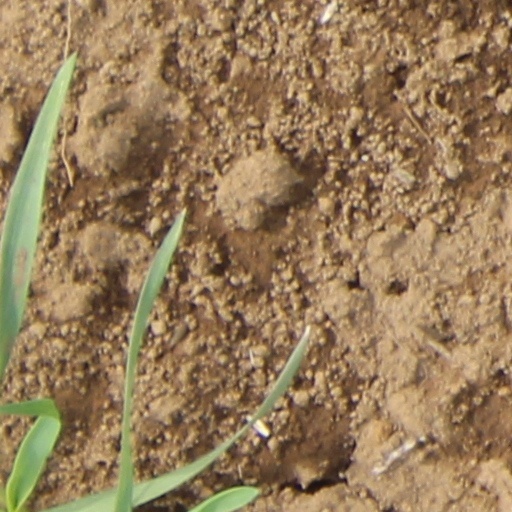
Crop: wheat